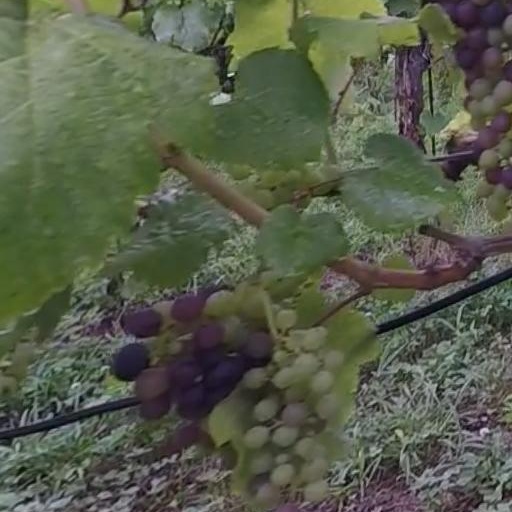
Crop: grape